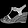
Label: Sandal